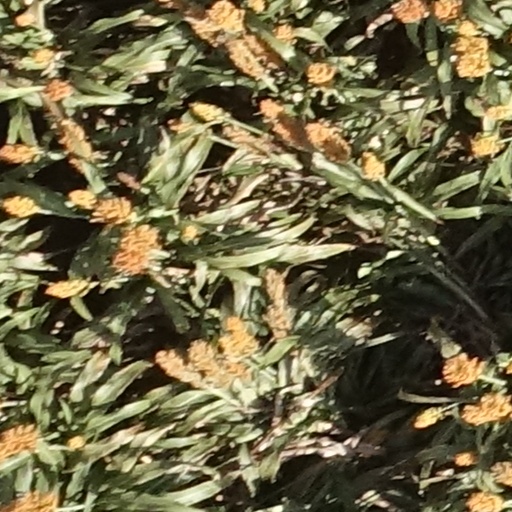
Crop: sorghum